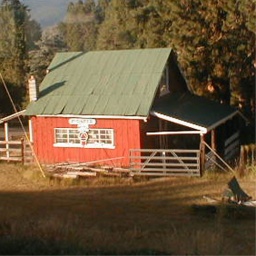
Farm house along the railroad tracks in central Oregon